The Blue Guitar

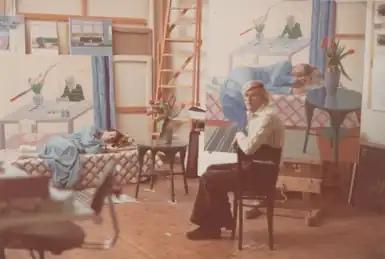
Photograph of David Hockney painting Gregory Evans in London, 1977

Hockney befriends Picasso's Master printmaker, Aldo Crommelynck at his studio, Atelier Crommelynck.